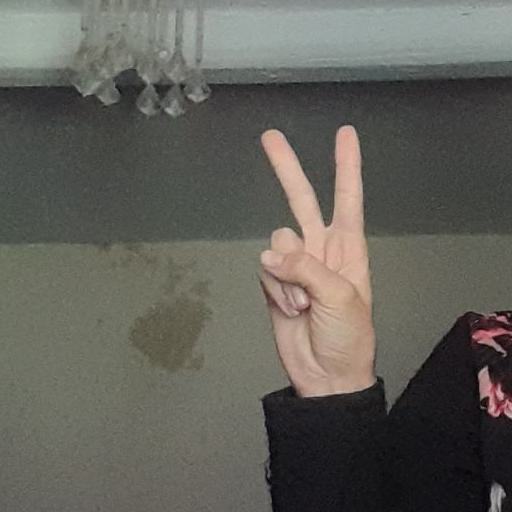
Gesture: peace